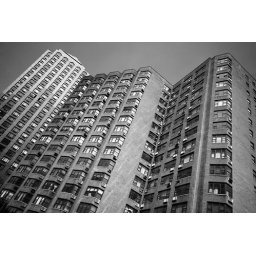
Building in New York, black and white